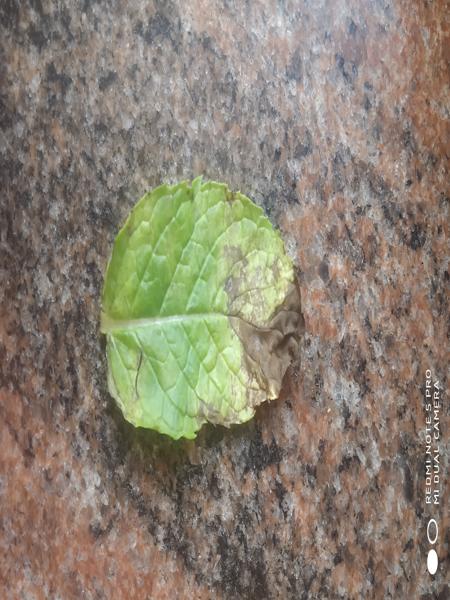
Plant: Mint